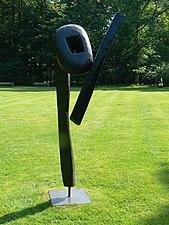
Isamu Noguchi est un artiste américano-japonais, sculpteur, designer.